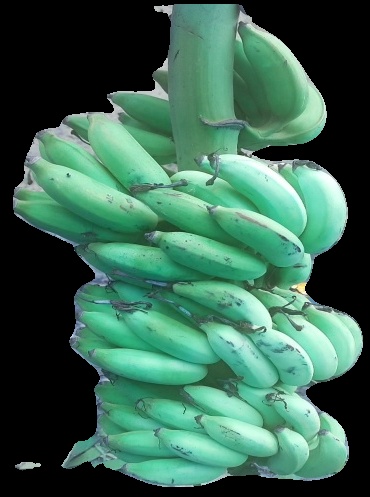
Variety: elakki-bale
Grade: grade2